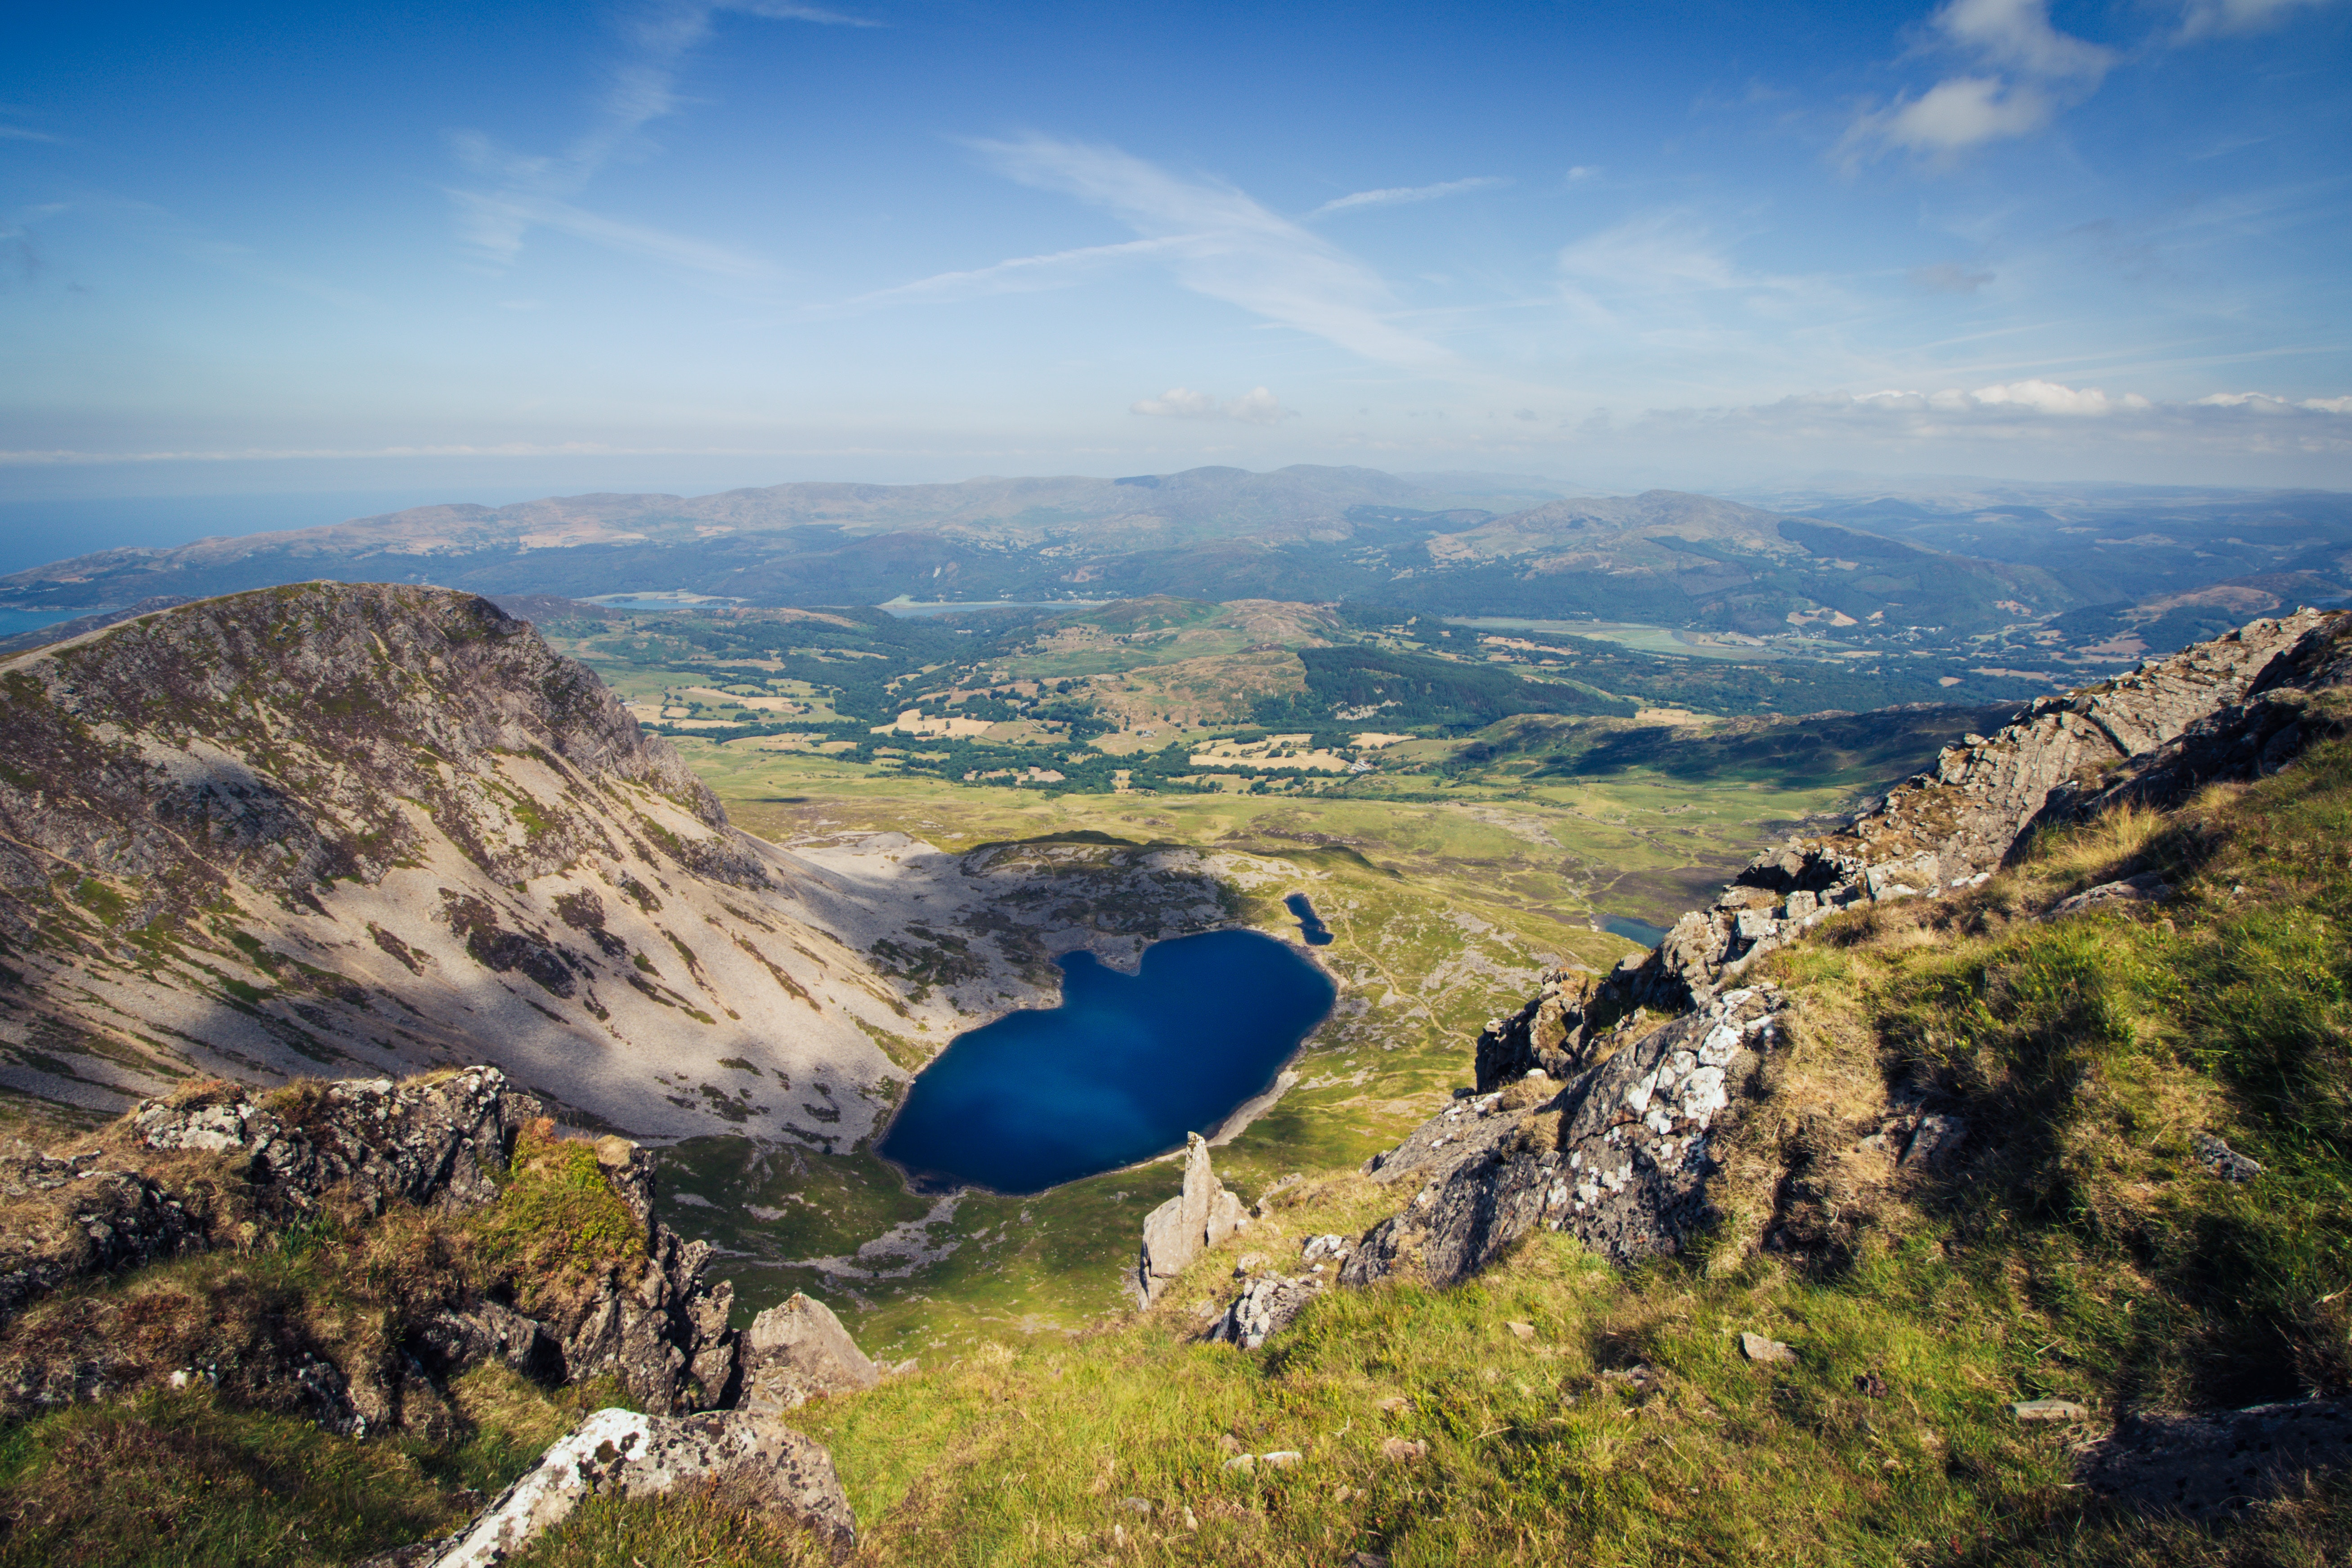
mountainous landforms, mountain, highland, sky, hill, ridge, fell, mountain range, wilderness, natural landscape, cloud, valley, landscape, national park, rock, hill station, geology, terrain, escarpment, lake, tarn, mount scenery, grassland, plateau, massif, horizon, summit, formation, chaparral, alps, lake district